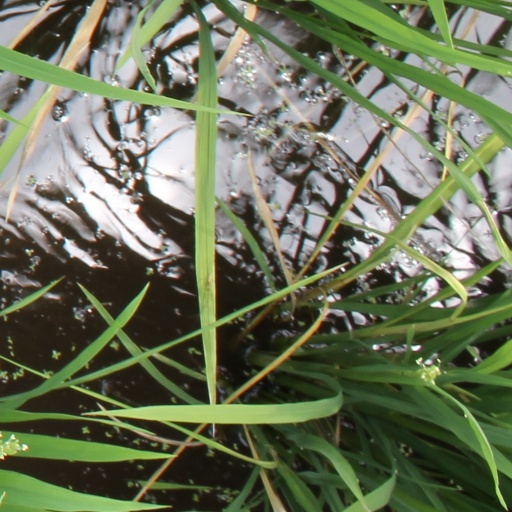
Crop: rice